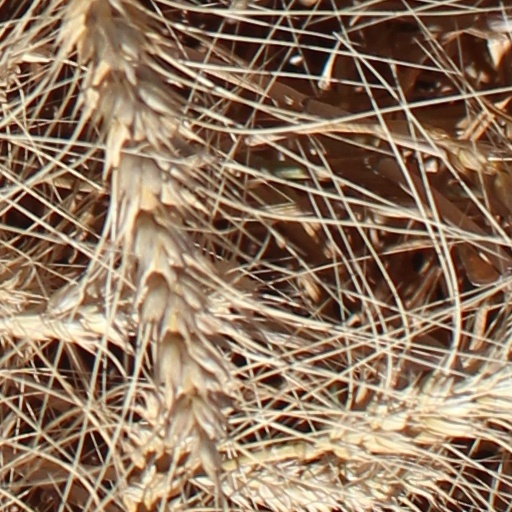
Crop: wheat